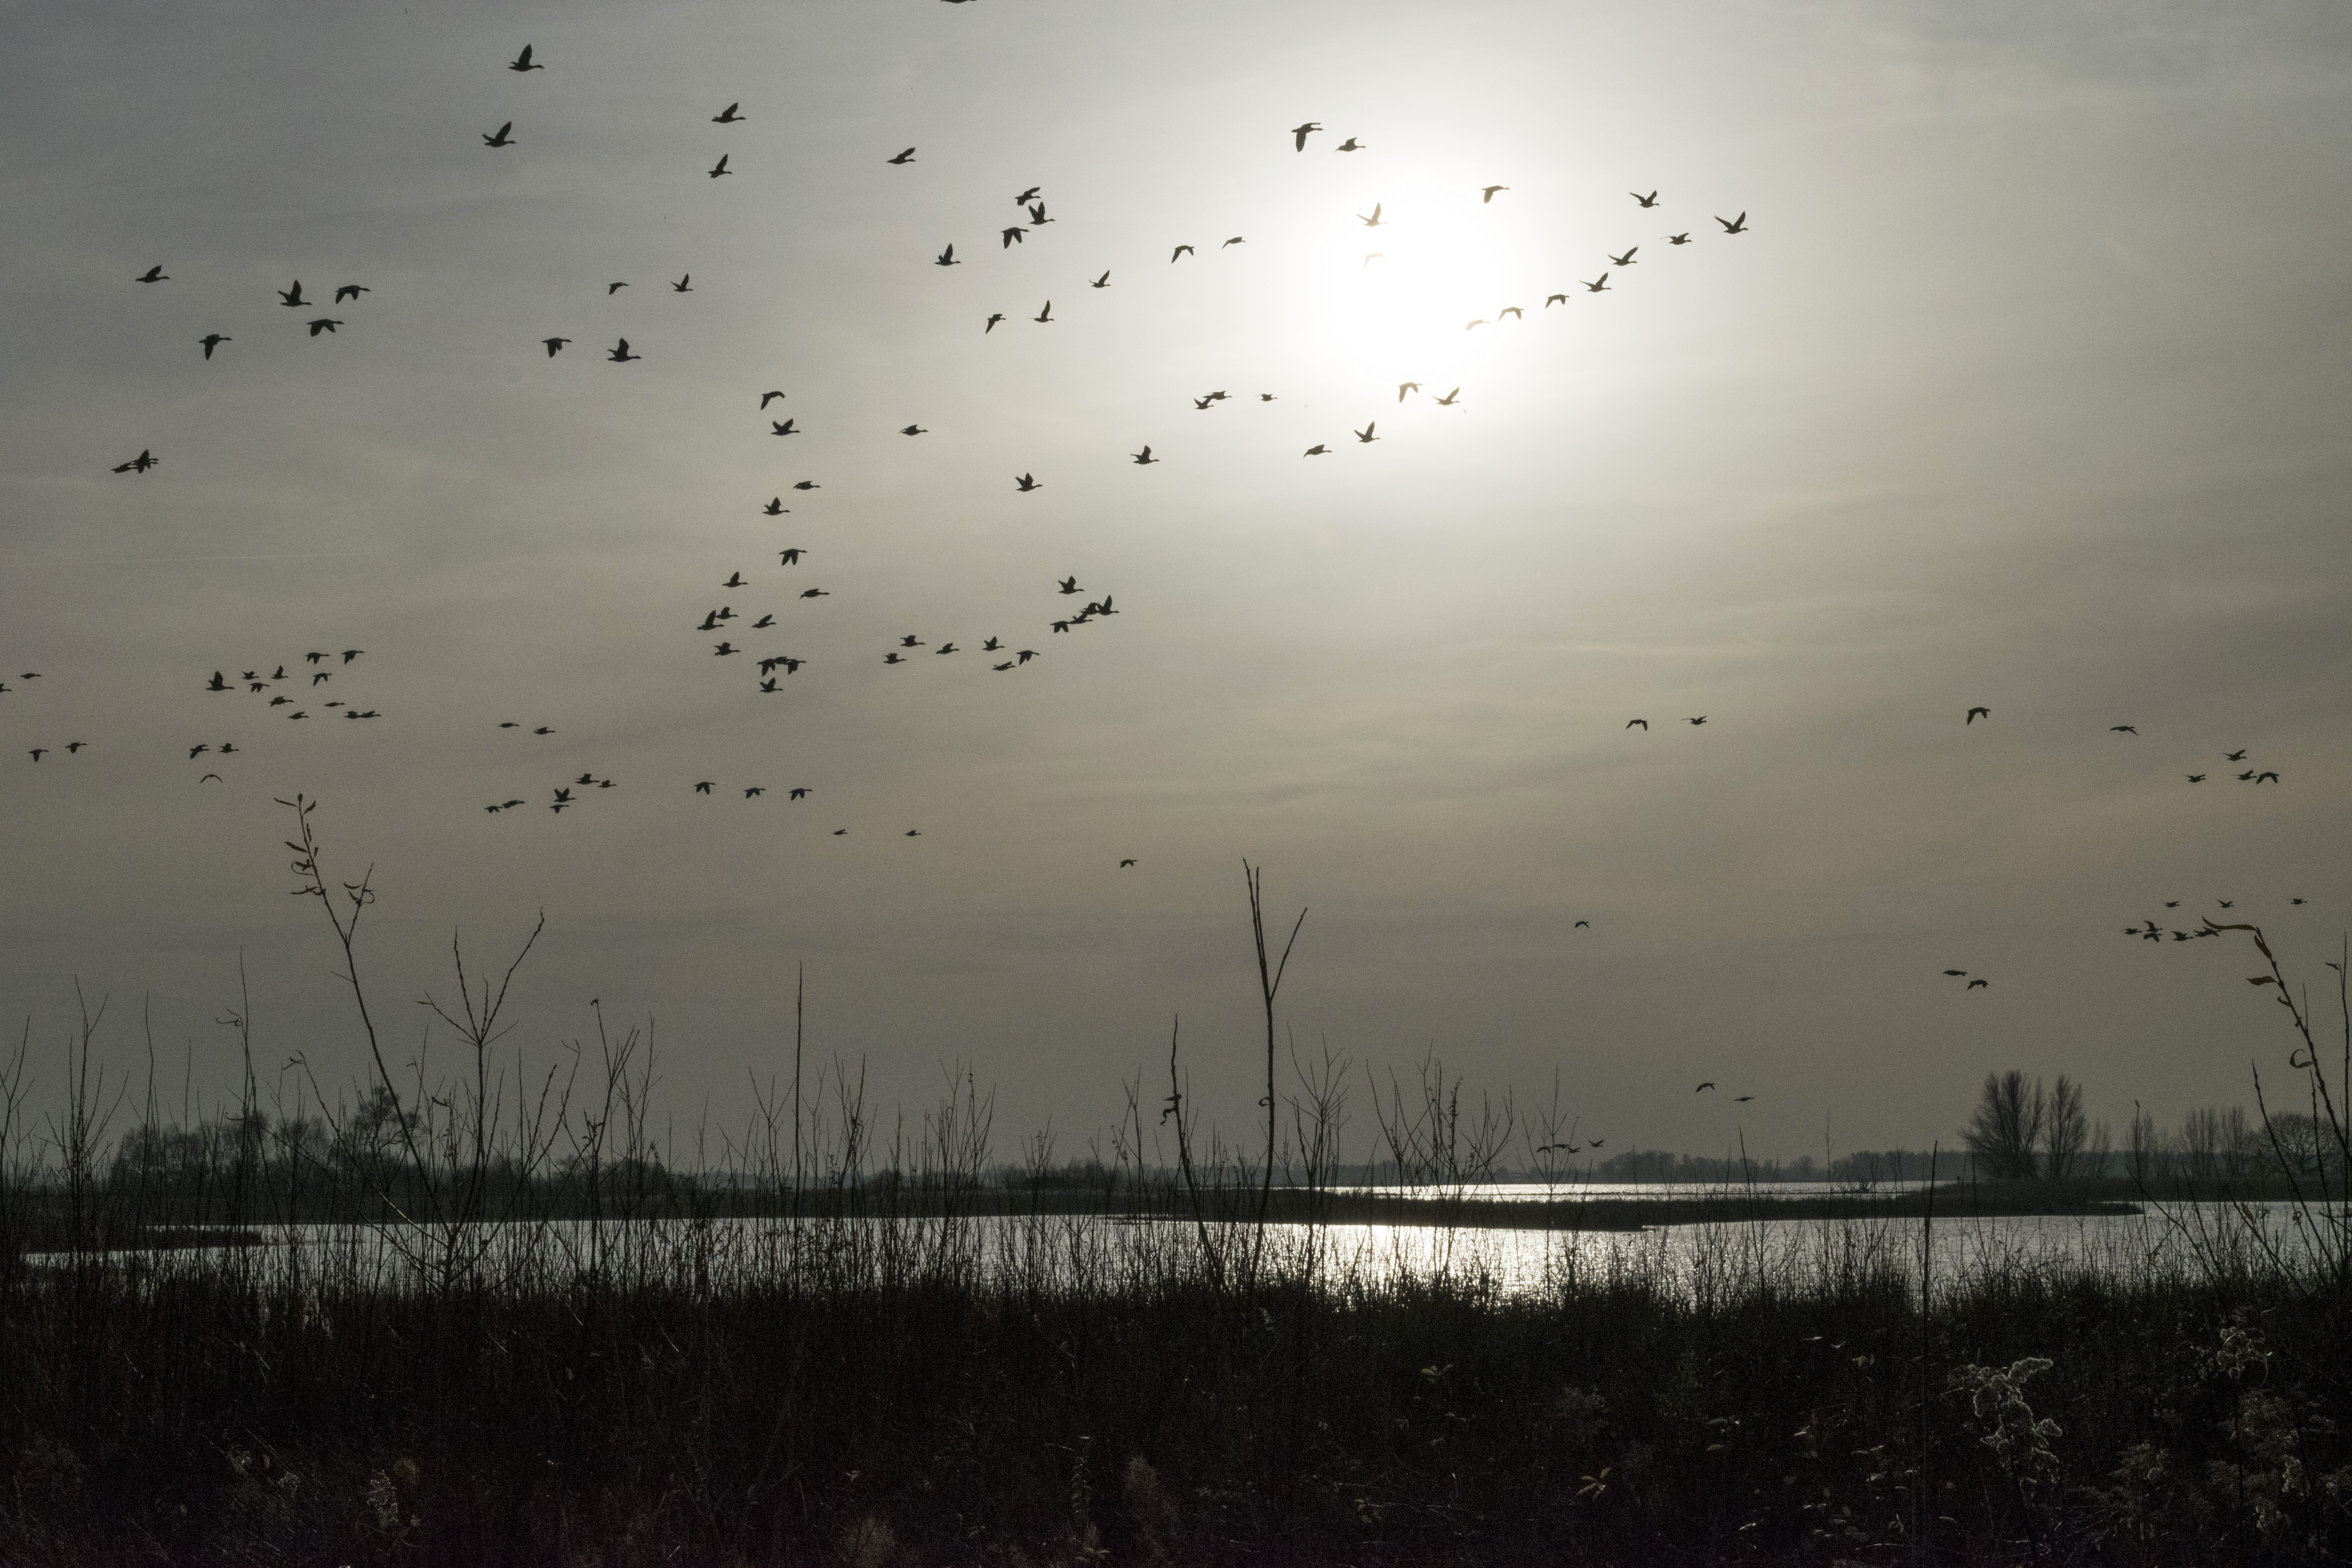
nature, outdoor, bird, cloud, sky, photography, morning, dawn, flock, evening, reflection, weather, nikon, nederland, netherlands, zuidholland, outdoorphotography, geese, wetland, backlight, paulvandevelde, pdvandevelde, padagudaloma, natuurfotografie, dordrecht, biesbosch, lucht, nederlandinfotos, tegenlicht, ganzen, hollandse, bird migration, atmospheric phenomenon, animal migration